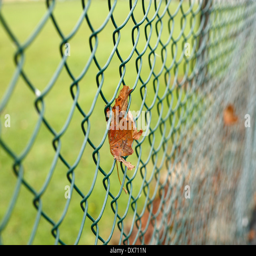
autumn leaf caught in a chain link fence